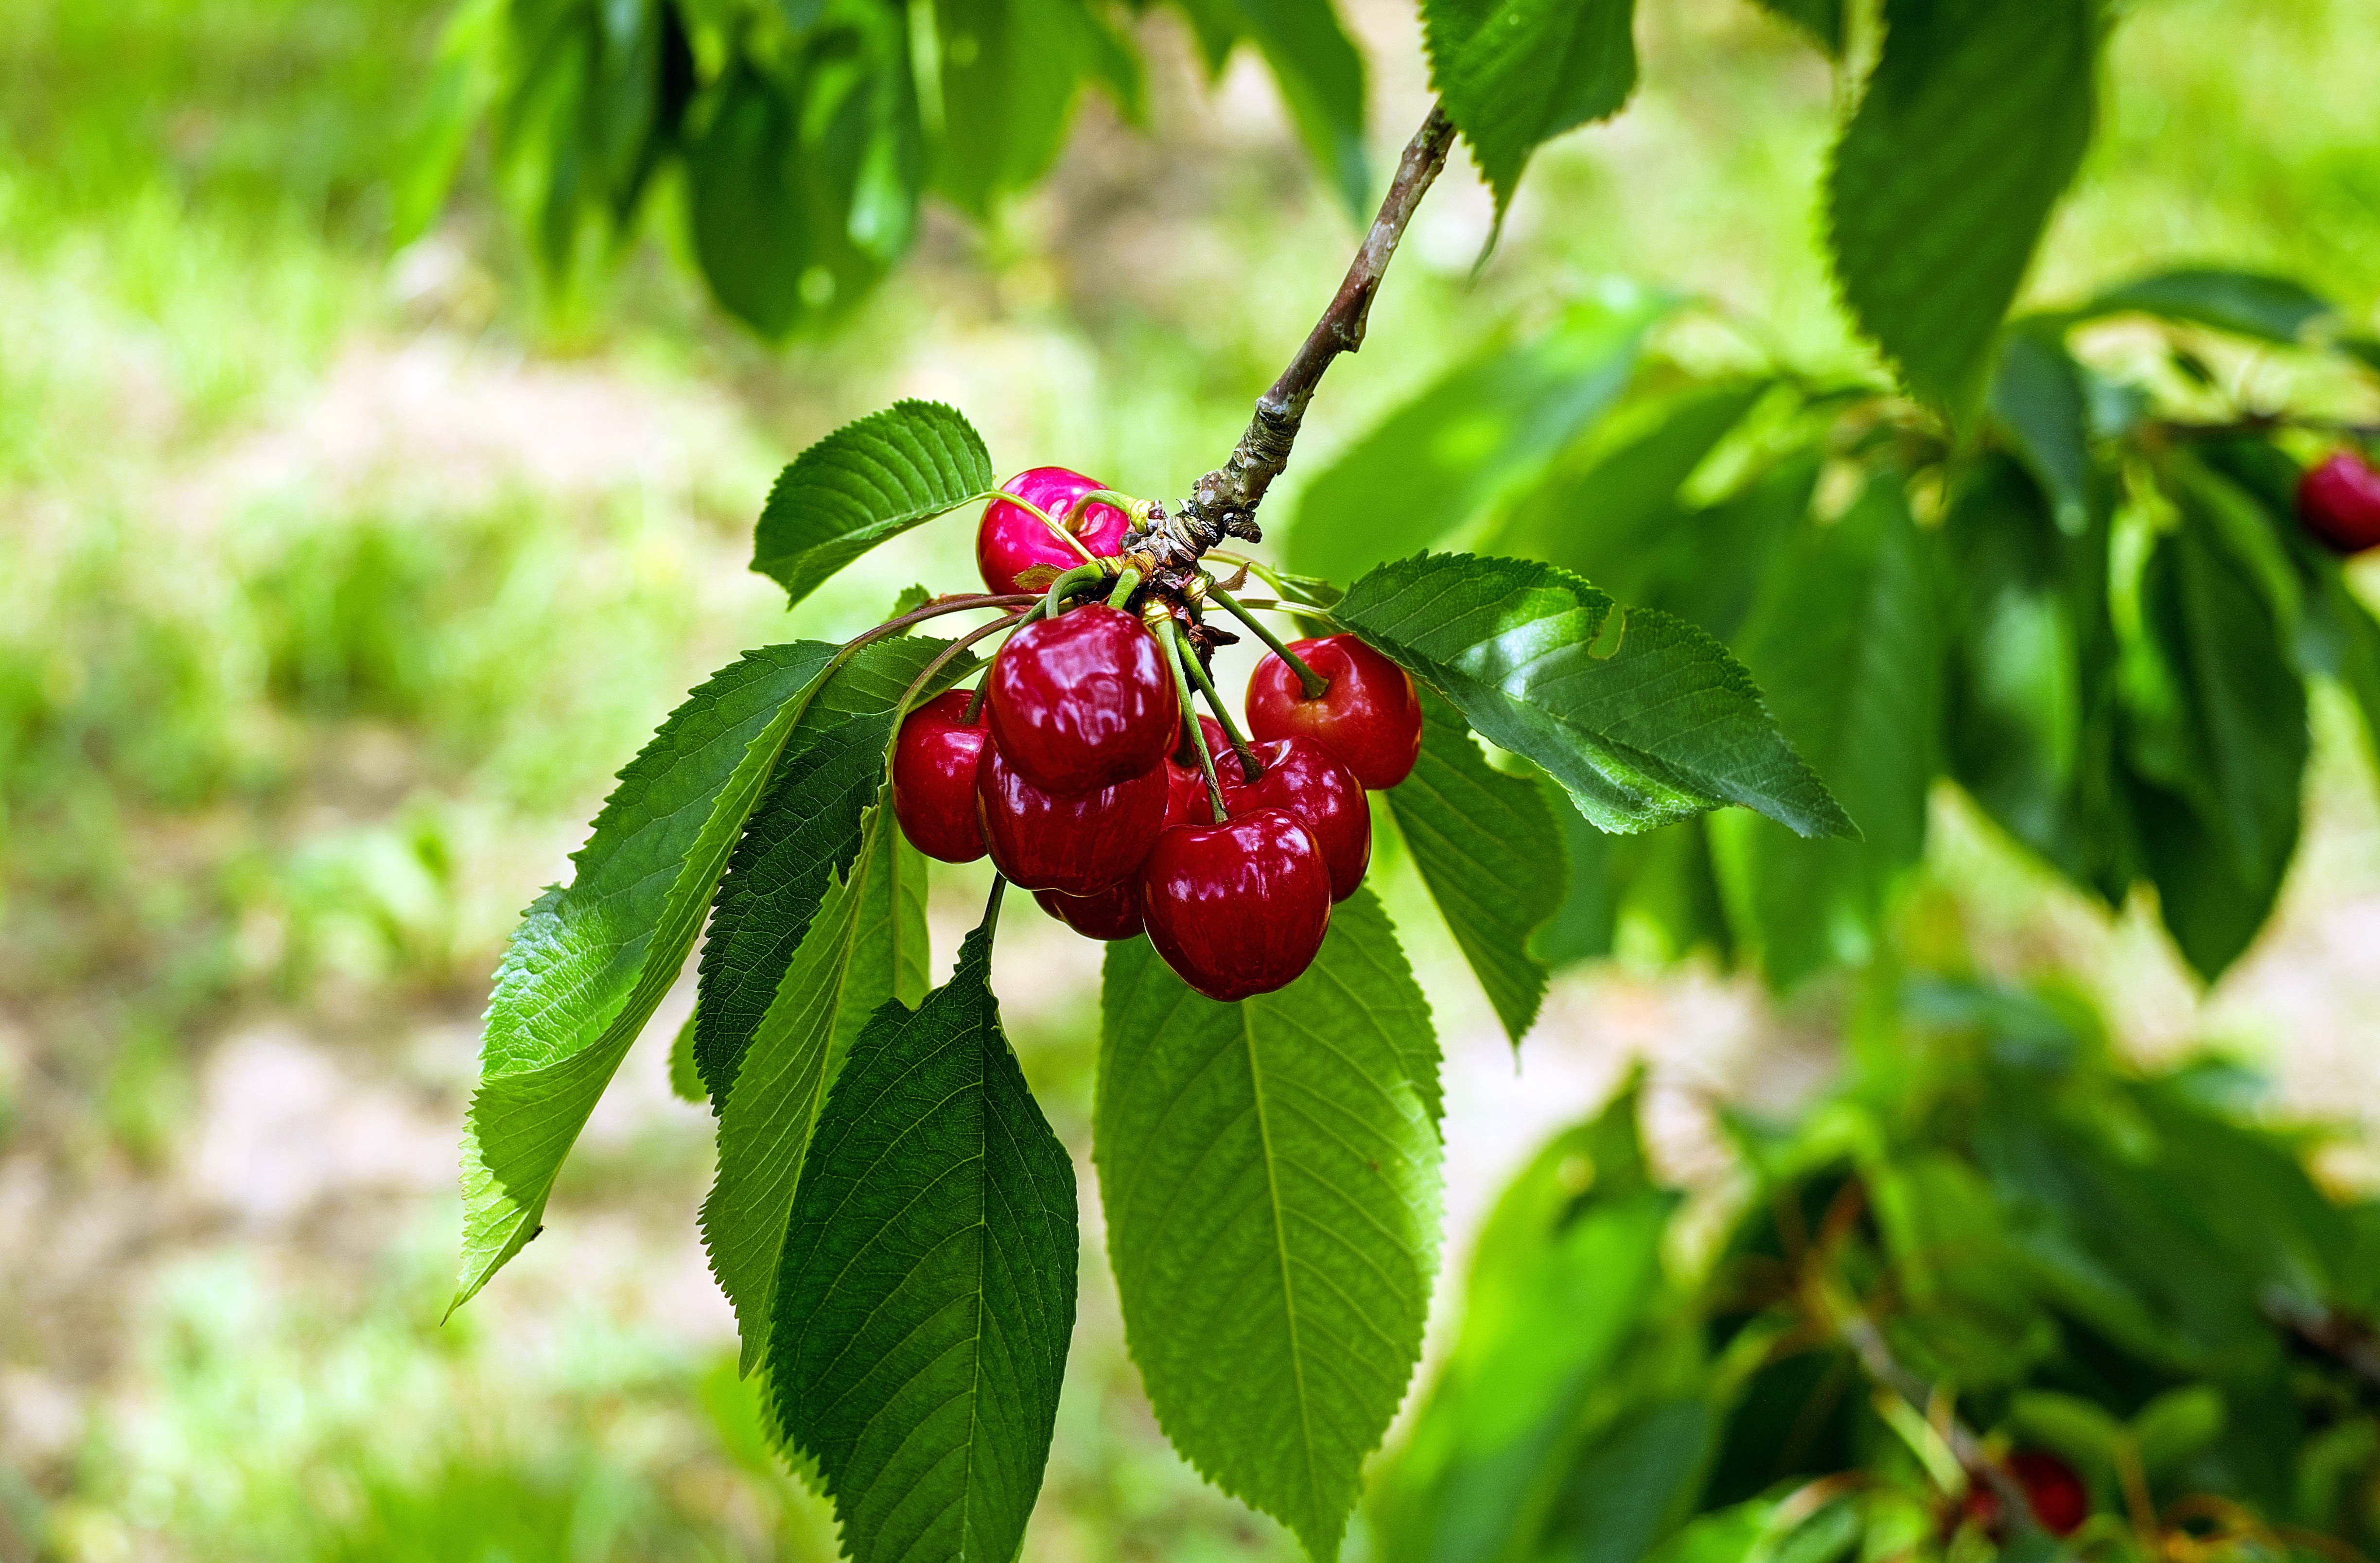
tree, branch, blossom, plant, fruit, berry, flower, food, red, produce, evergreen, botany, flora, shrub, strawberries, cherry, flowering plant, rose family, acerola, malpighia, sweet cherry, woody plant, land plant